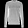
Label: Pullover